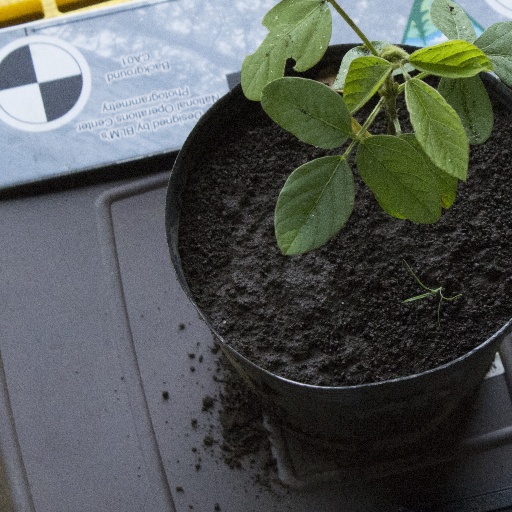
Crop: soybean